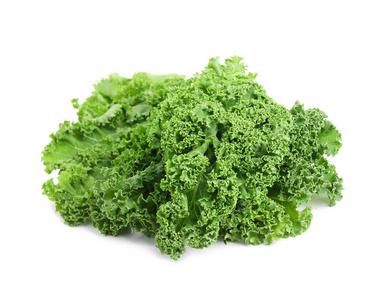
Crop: unknown
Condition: cabbage